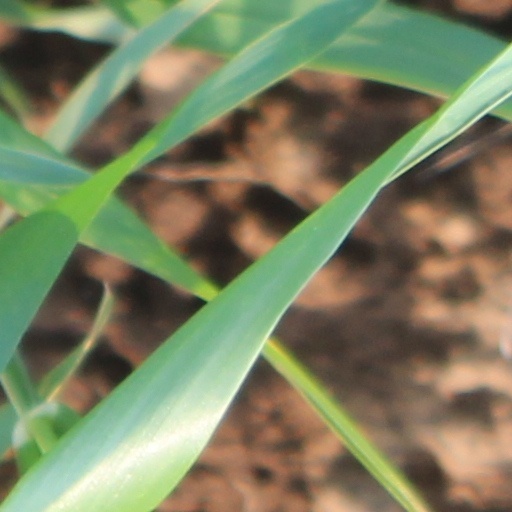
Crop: wheat